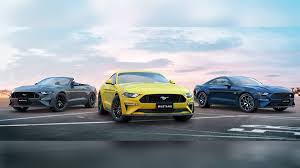
Vehicle type: Cars